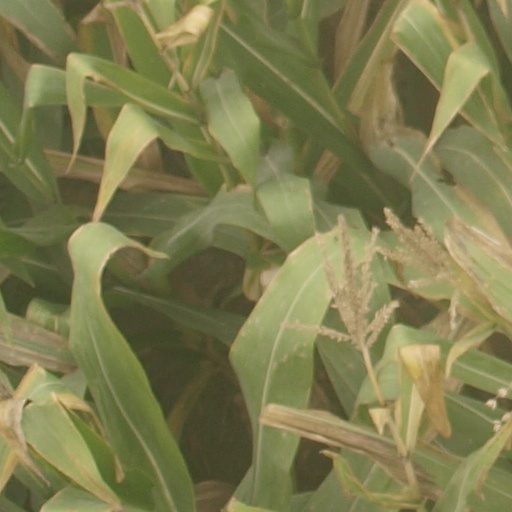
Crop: maize; corn